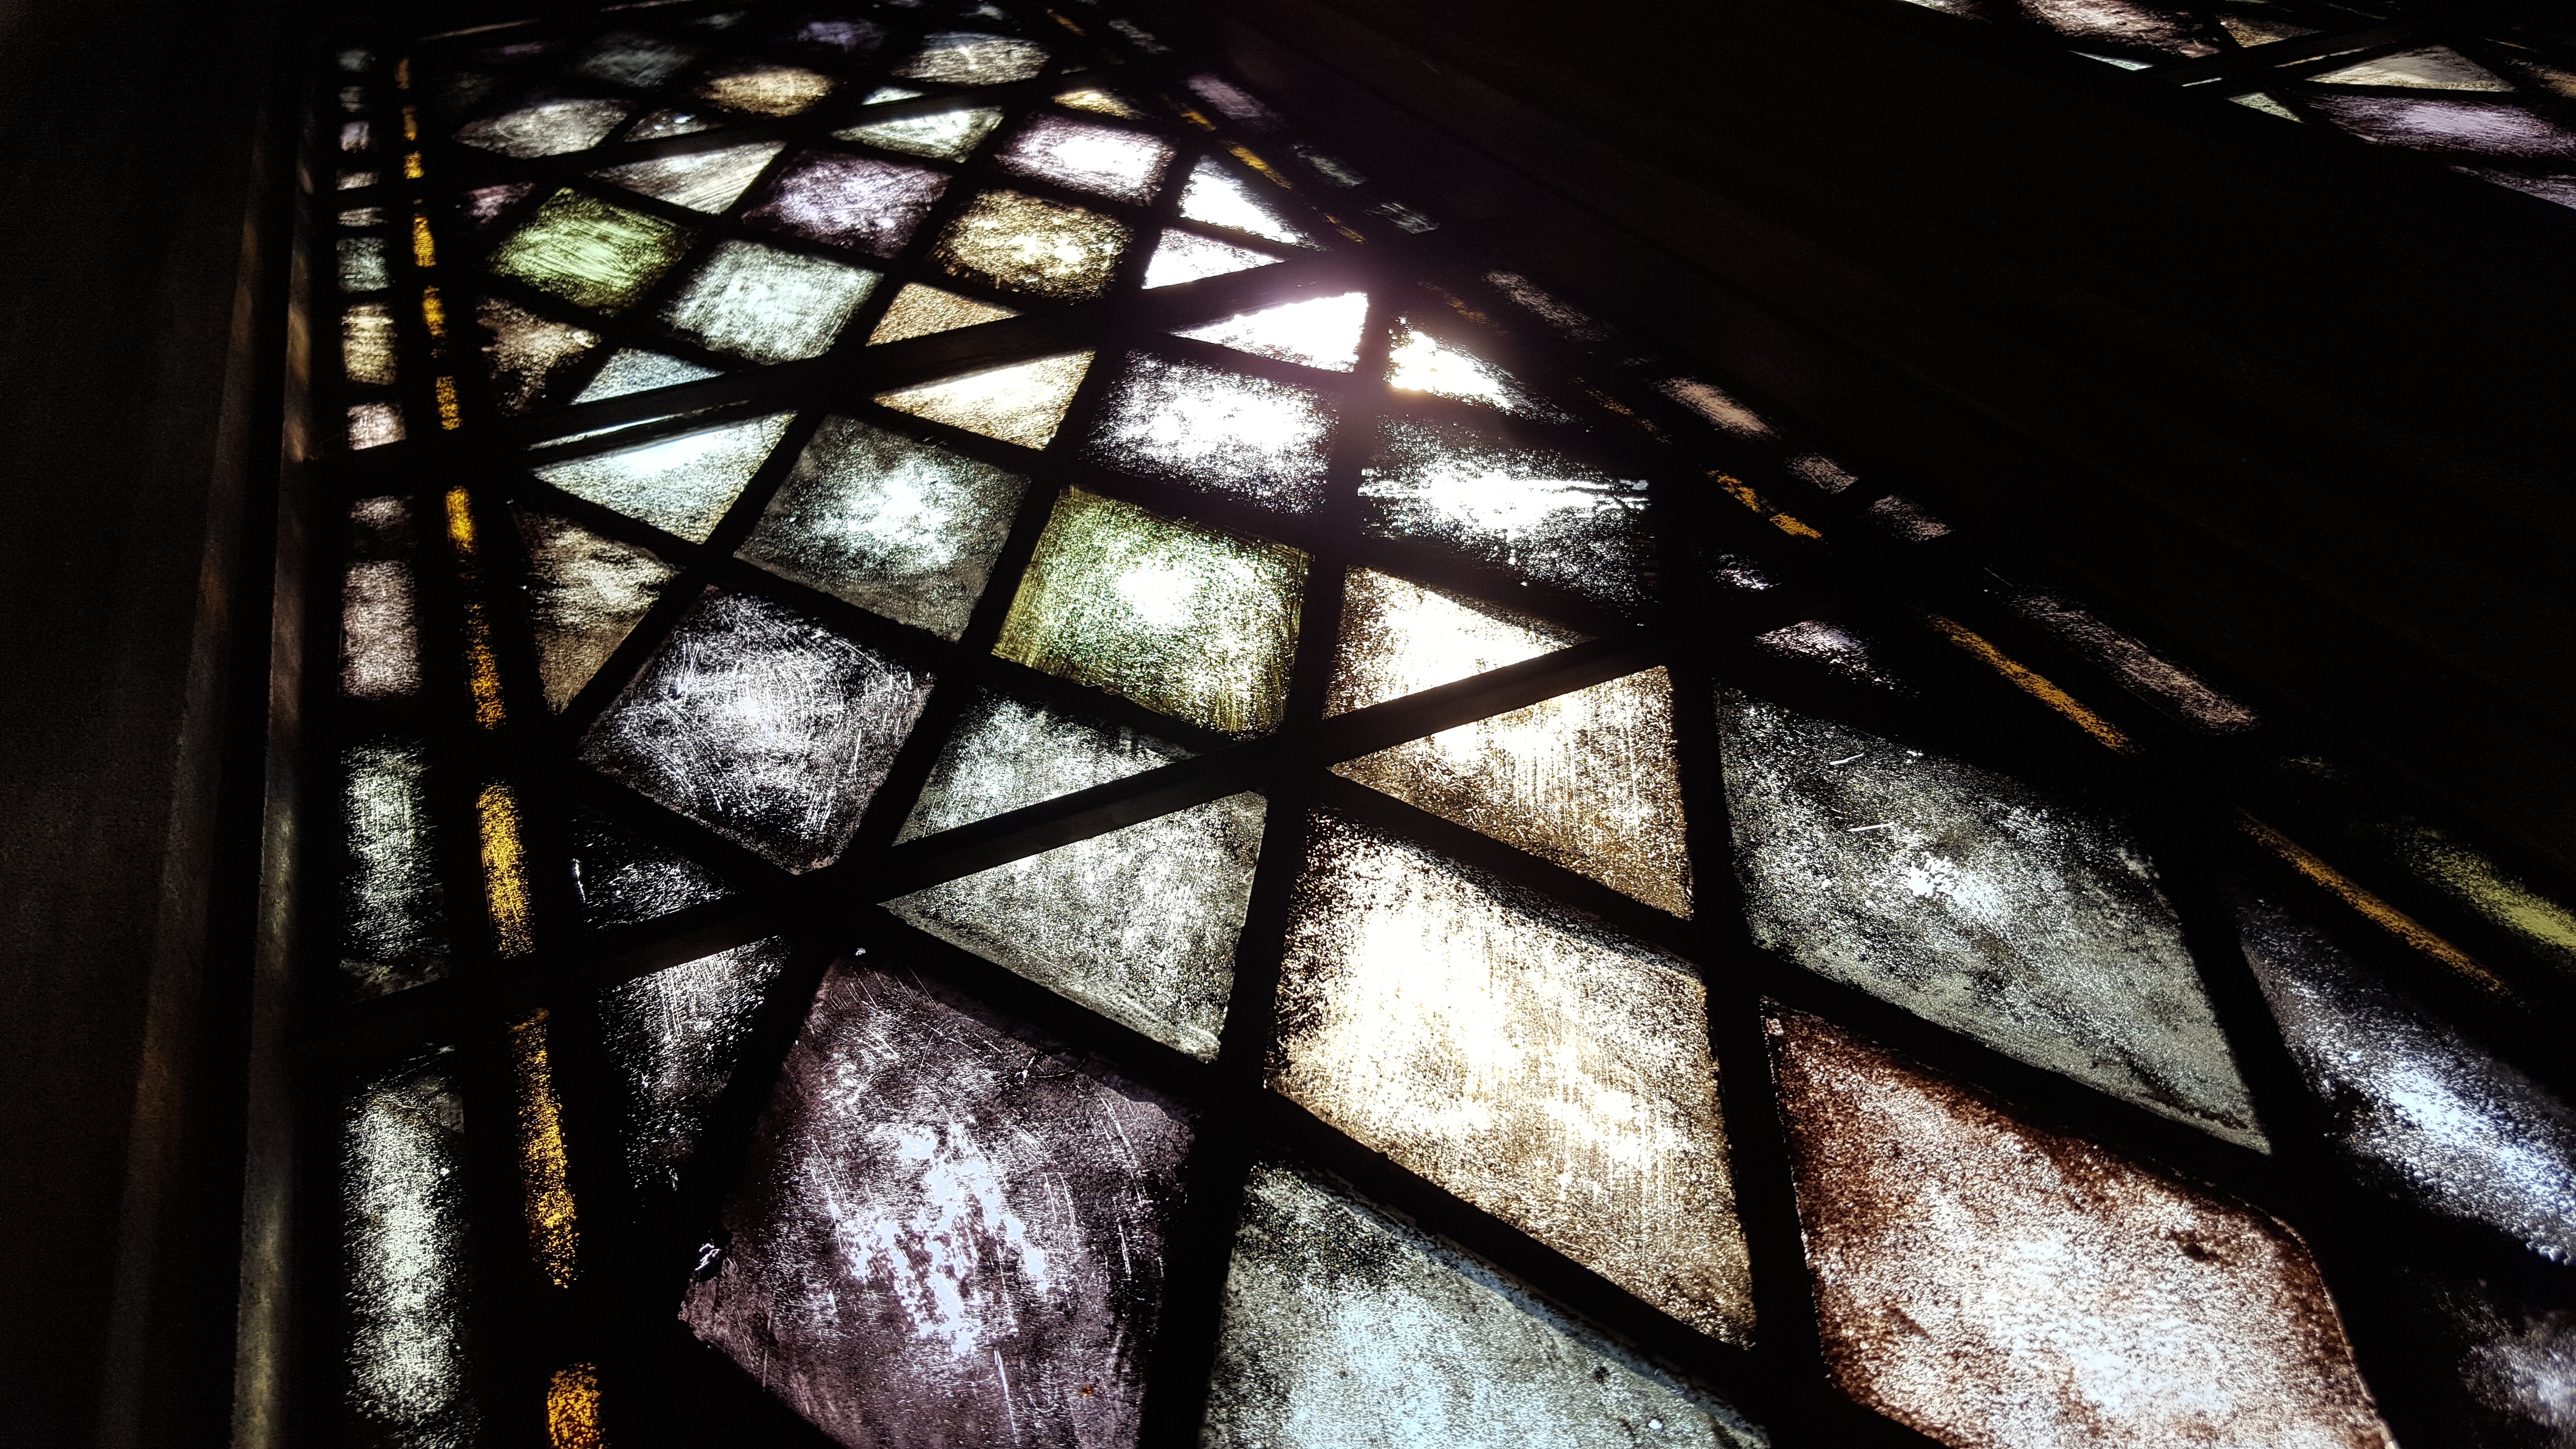
light, sunlight, window, glass, reflection, color, darkness, black, lighting, material, stained glass, design, symmetry